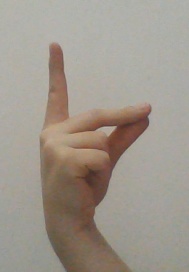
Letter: ta